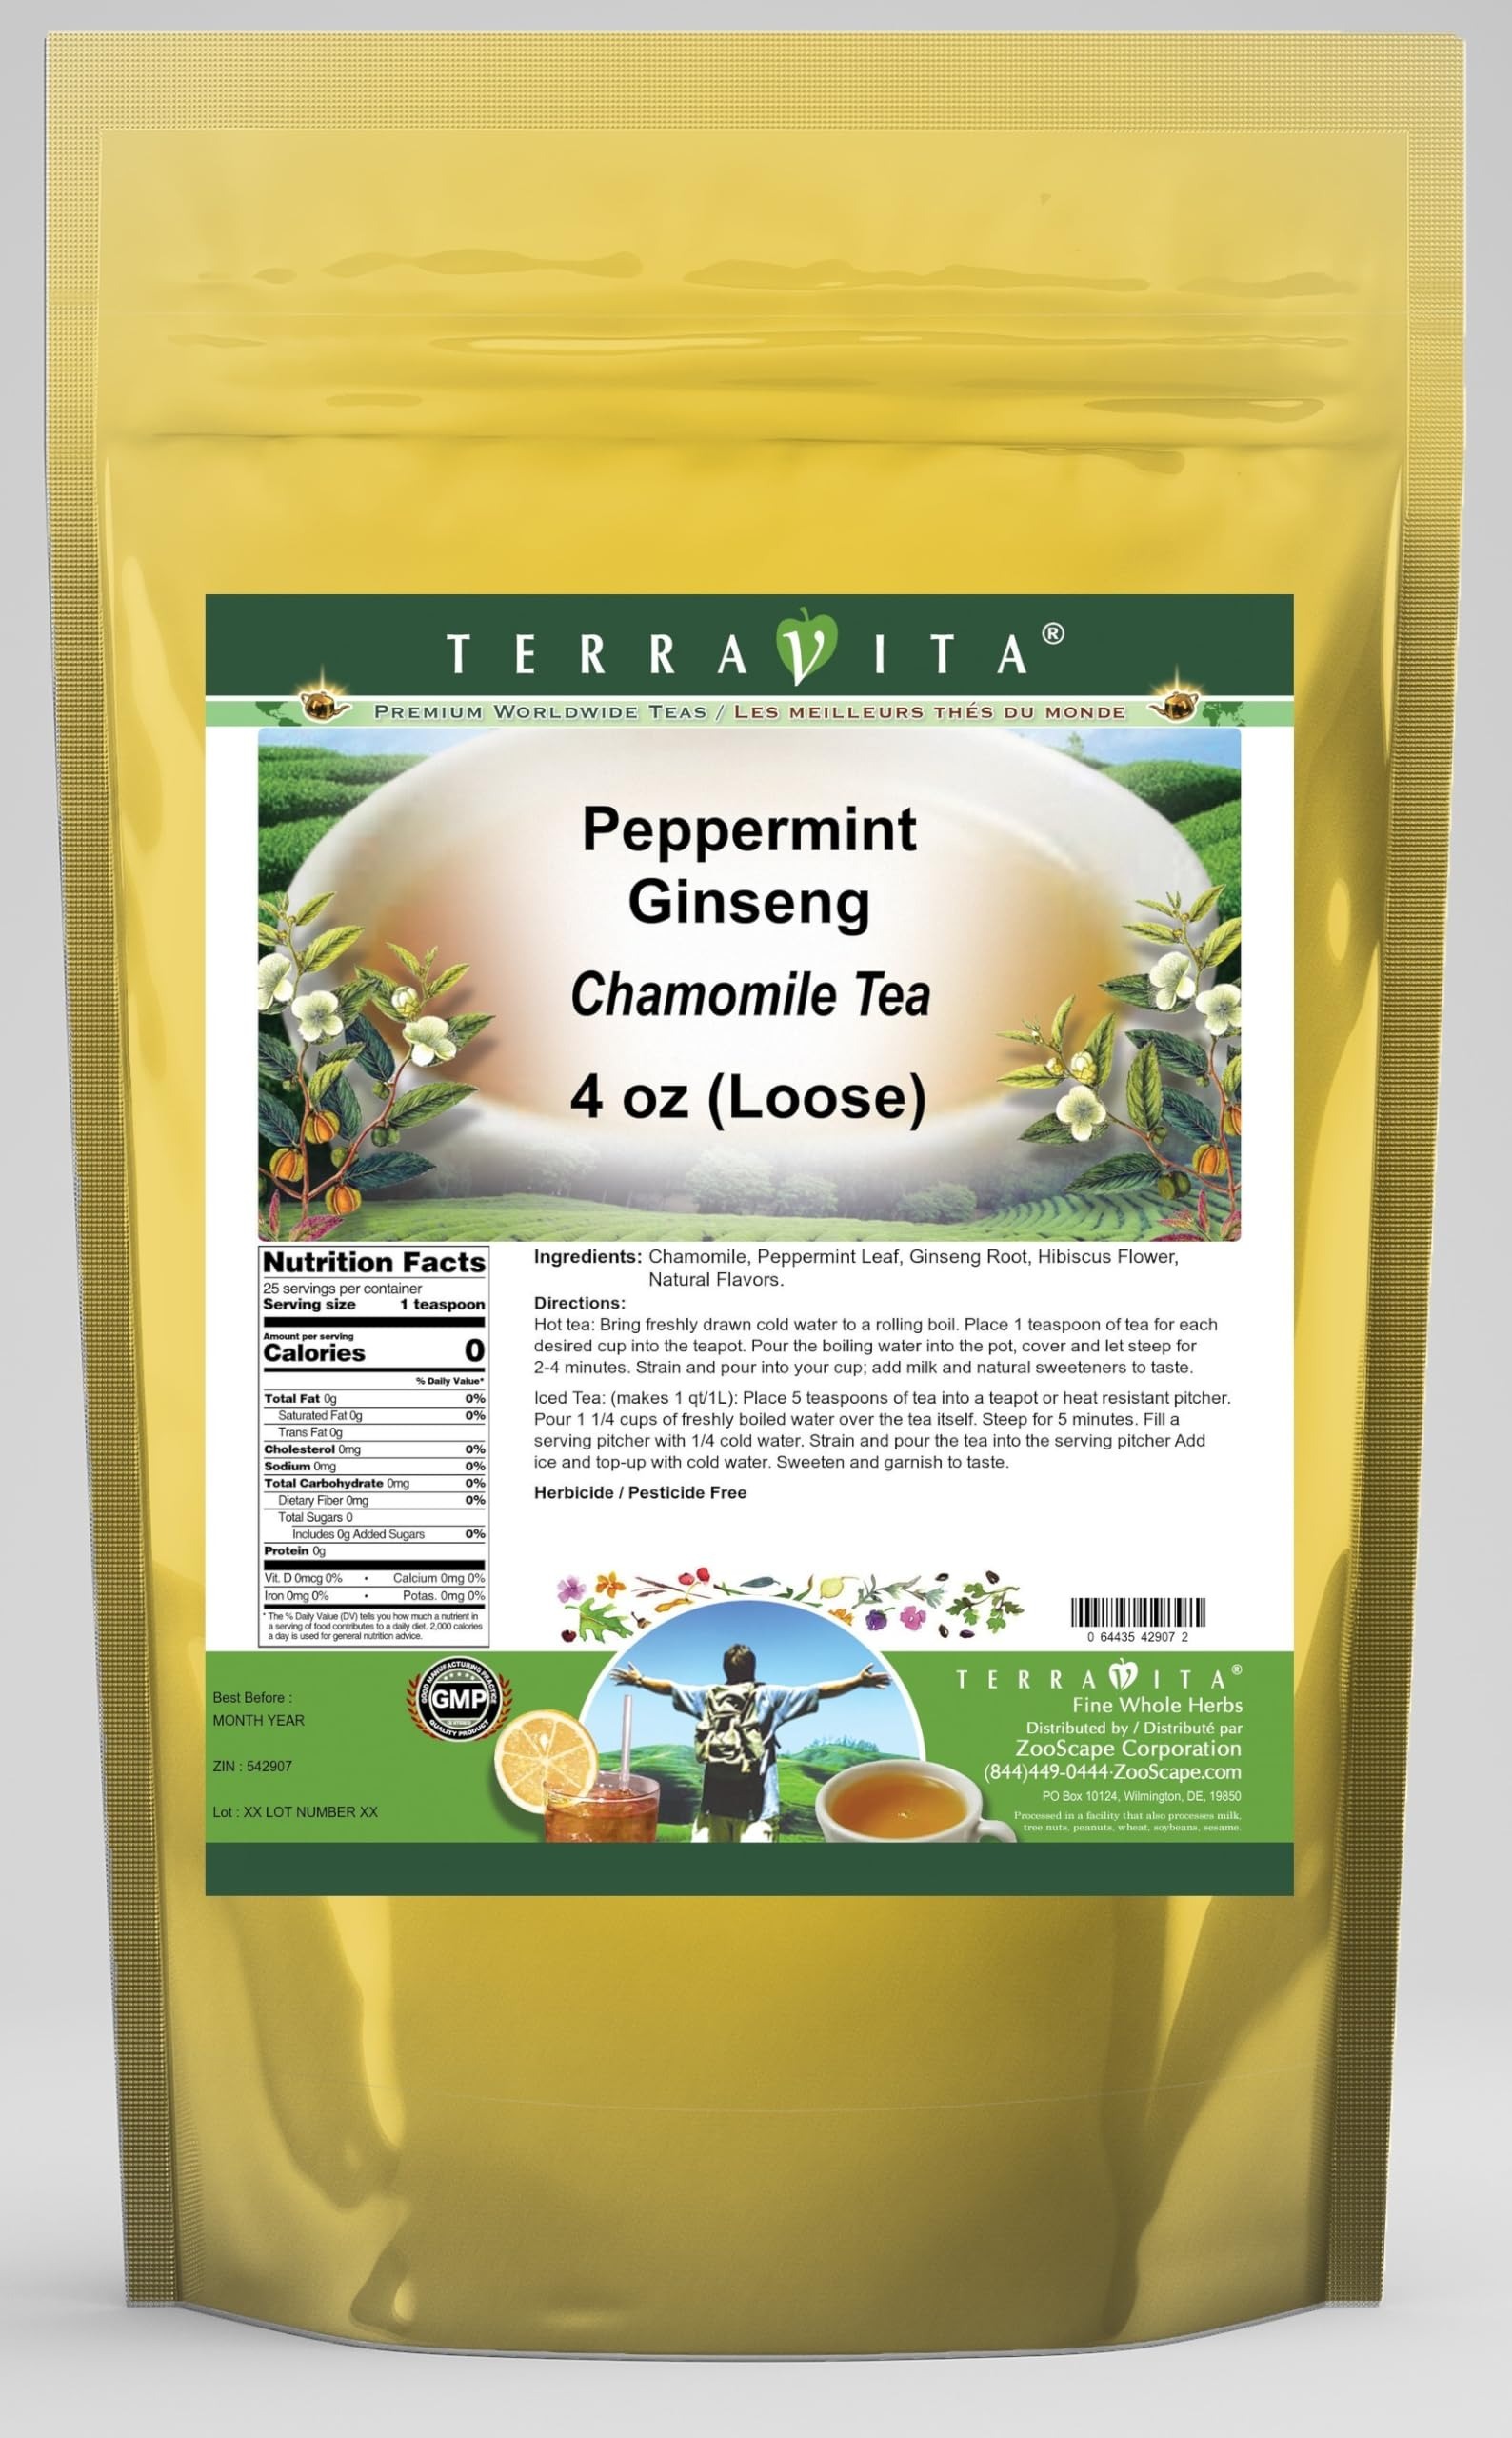
Item Name: Peppermint Ginseng Chamomile Tea (Loose) (4 oz, ZIN: 542907) - 3 Pack
Bullet Point 1: Our Peppermint Ginseng Chamomile Tea is a delicious flavored Chamomile tea with Peppermint Leaf, Ginseng Root and Hibiscus Flower that you will enjoy relaxing with anytime! The natural Peppermint Ginseng taste is delicious! - Ingredients: Chamomile tea, Peppermint Leaf, Ginseng Root, Hibiscus Flower and Natural Peppermint Ginseng Flavor.
Bullet Point 2: No fillers.
Bullet Point 3: Manufacturer: TerraVita
Bullet Point 4: Size: 4 oz
Bullet Point 5: Loose Leaf Chamomile Tea - Packed in a convenient upright pouch!
Product Description: Our Peppermint Ginseng Chamomile Tea is a delicious flavored Chamomile tea with Peppermint Leaf, Ginseng Root and Hibiscus Flower that you will enjoy relaxing with anytime! The natural Peppermint Ginseng taste is delicious! - Ingredients: Chamomile tea, Peppermint Leaf, Ginseng Root, Hibiscus Flower and Natural Peppermint Ginseng Flavor. - Hot tea brewing method: Bring freshly drawn cold water to a rolling boil. Place 1 teaspoon of tea for each desired cup into the teapot. Pour the boiling water into the pot, cover and let steep for 2-4 minutes. Strain and pour into your cup; add milk and natural sweeteners to taste. - Iced tea brewing method: (to make 1 liter/quart): Place 5 teaspoons of tea into a teapot or heat resistant pitcher. Pour 1 1/4 cups of freshly boiled water over the tea itself. Steep for 5 minutes. Fill a serving pitcher with 1/4 cold water. Strain and pour the tea into the serving pitcher Add ice and top-up with cold water. Sweeten and garnish to taste. - TerraVita is an exclusive line of premium-quality, natural source products that use only the finest, purest and most potent ingredients found around the world. TerraVita is hallmarked by the highest possible standards of purity, potency, stability and freshness. All of our products are prepared with the highest elements of quality control, from raw materials through the entire manufacturing process, up to and including the moment that the bottles or bags are sealed for freshness and shipped out to you. Our highest possible standards are certified by independent laboratories and backed by our personal guarantee. - TerraVita exists to meet and ensure your family's health and wellness without the harmful effects of chemicals and health products. We strive to make all of our products affordable and reliable
Value: 12.0
Unit: Ounce

Price: 50.58